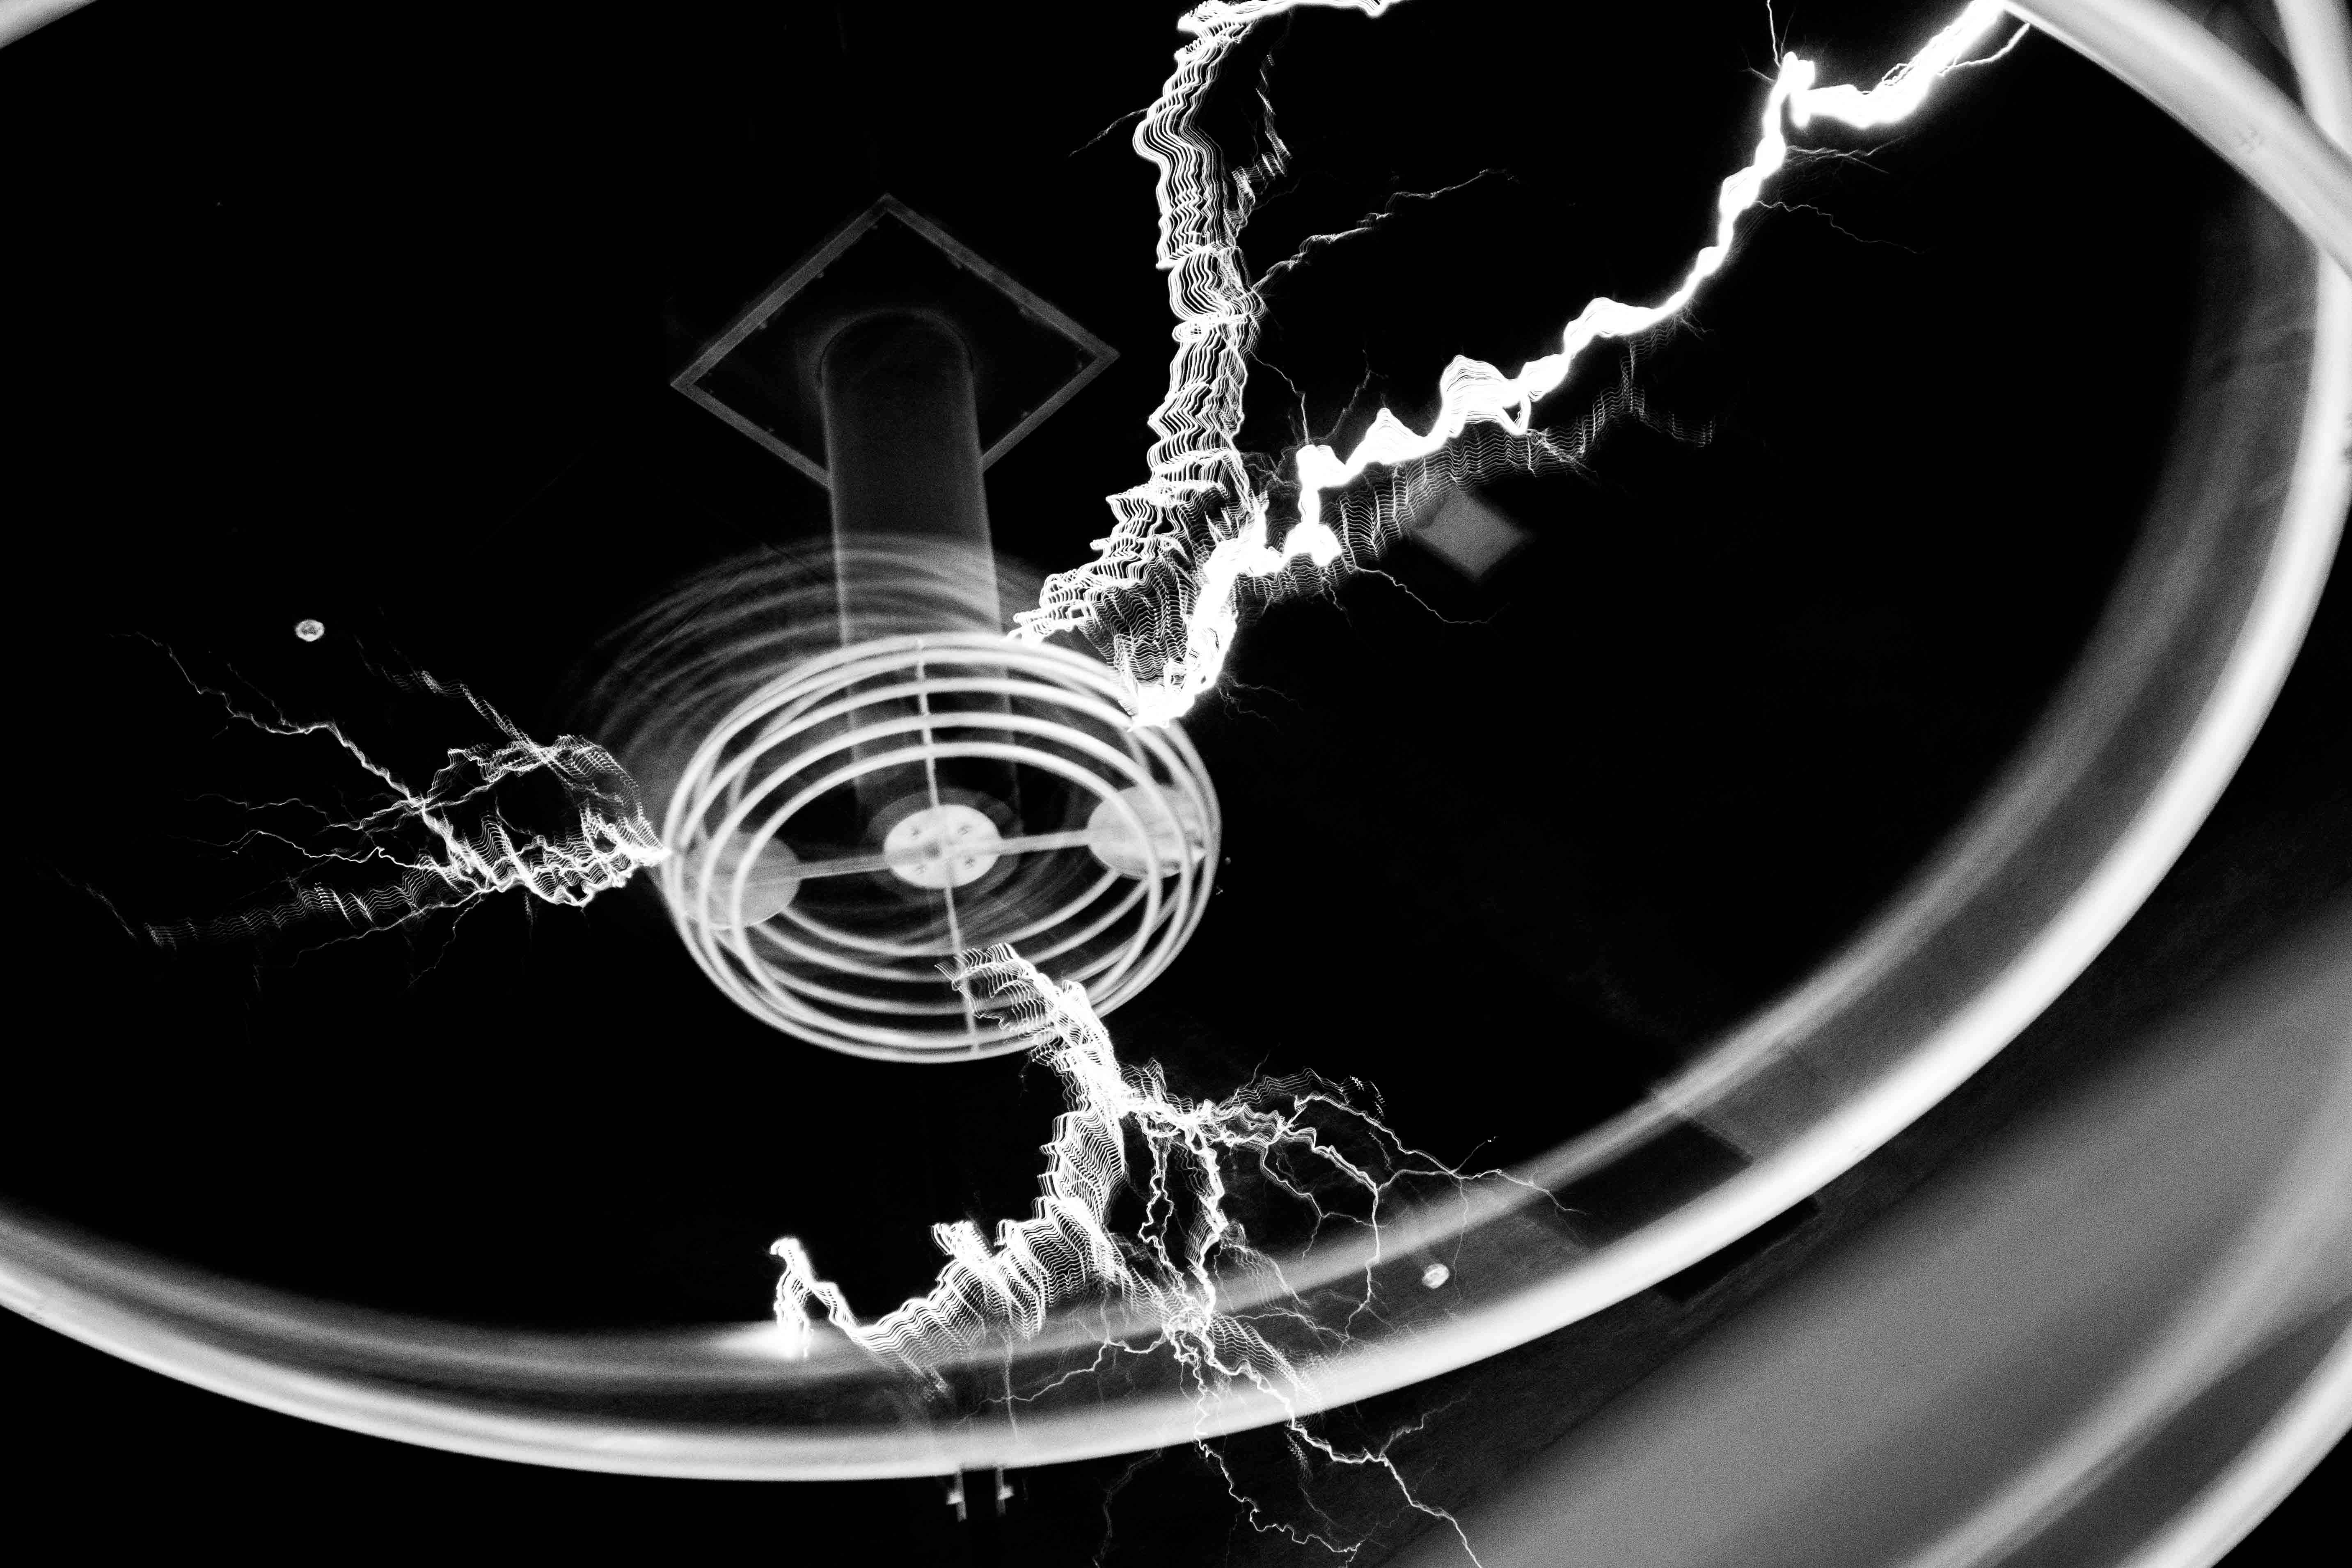
black and white, white, photography, wheel, spiral, black, electricity, monochrome, circle, coil, close up, shock, tesla, monochrome photography